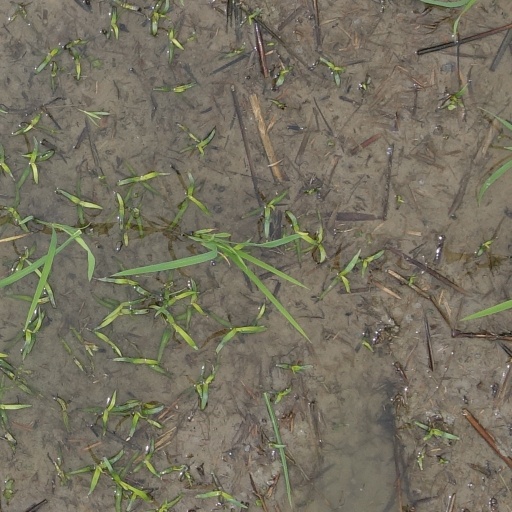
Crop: rice